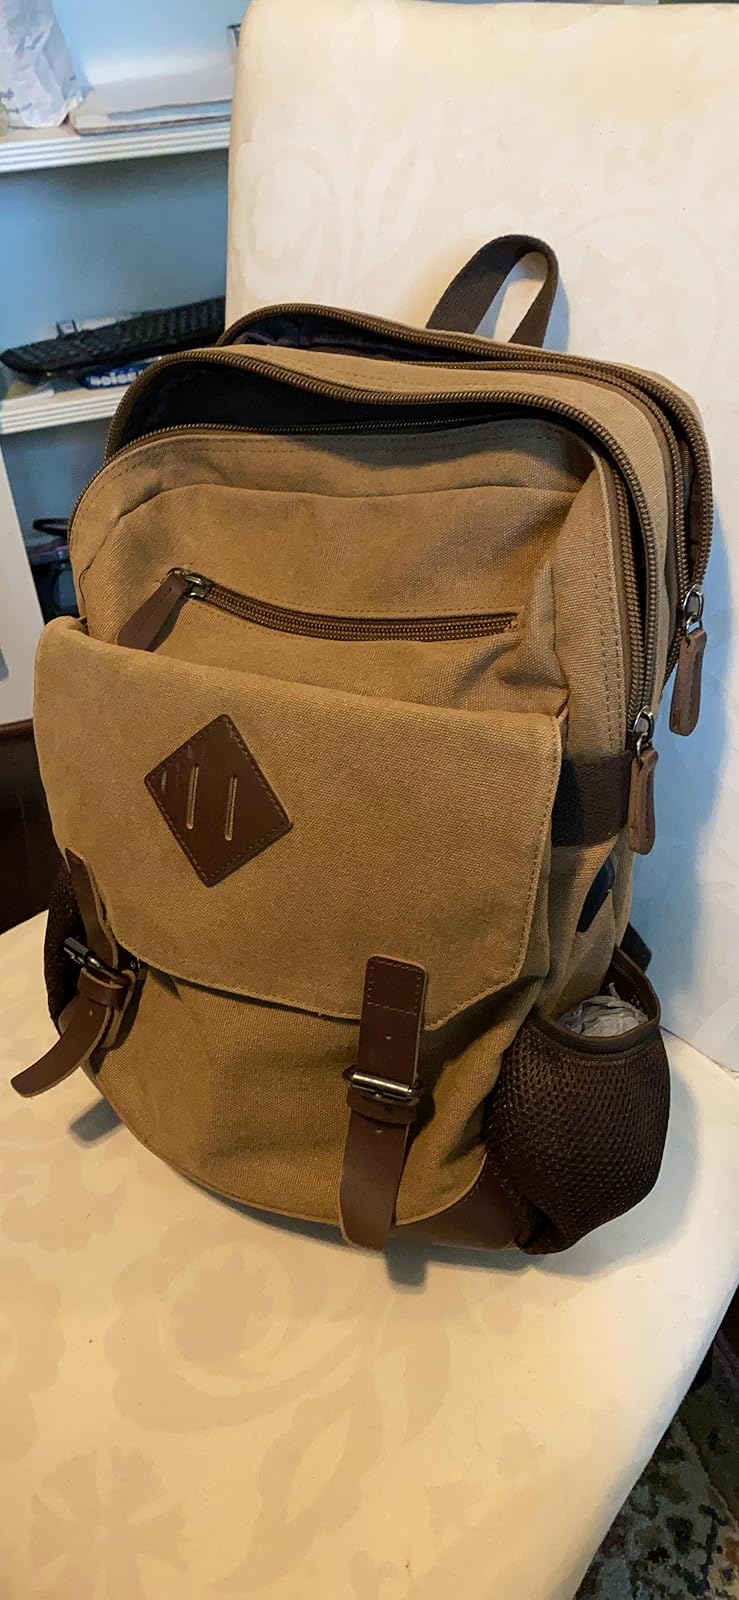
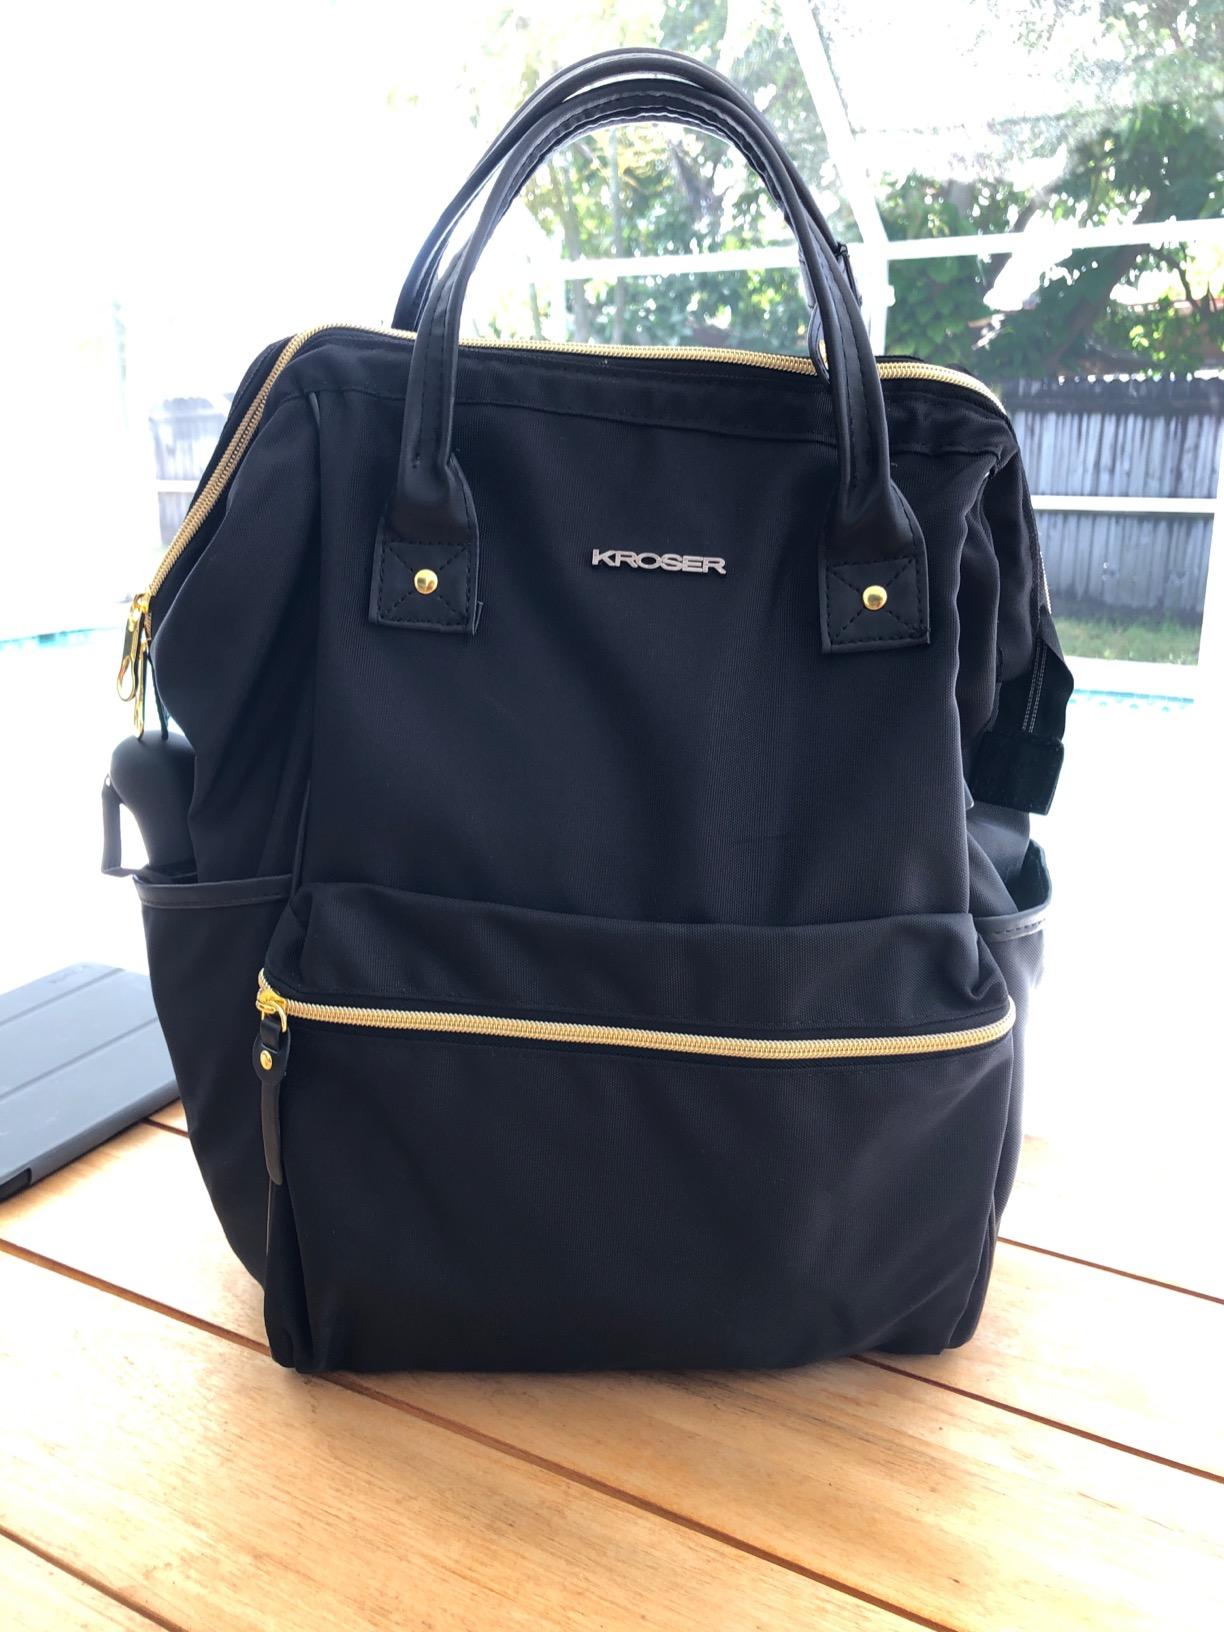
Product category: bag
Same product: no